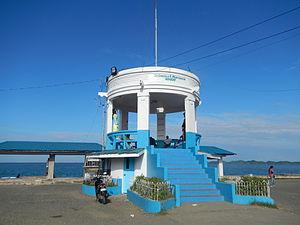
Limahong, Lim Hong ou Lin Feng, est un pirate et seigneur de la guerre chinois qui a envahi le nord des Philippines en 1574, tentant à deux reprises de s'emparer de la ville espagnole de Manille. Il s'était fait une réputation par des raids incessants contre les ports du Guangdong, du Fujian et du sud de la Chine.